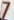
Number: 7